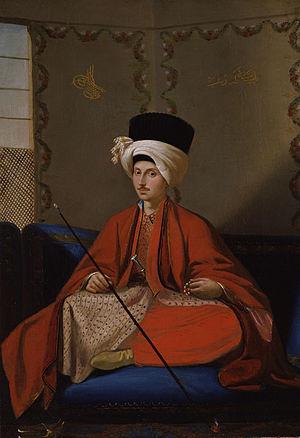
Philip Barker Webb est un botaniste britannique, né le 10 juillet 1793 à Milfort House dans le Comté de Surrey et mort le 31 août 1854 à Paris.